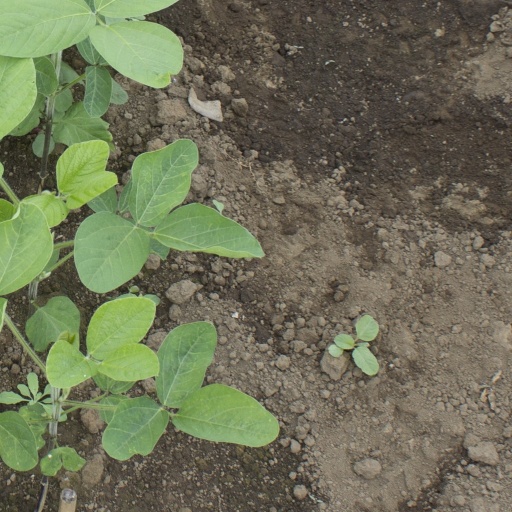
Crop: soybean